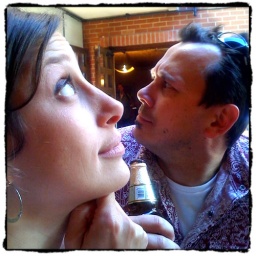
C & S sitting in a tree